Bauke Mollema

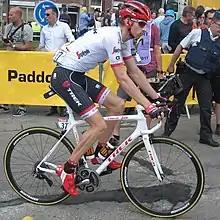
Mollema at the 2017 Tour de France, where he won a stage

At the Tour de France, Mollema sat seventh overall heading into the penultimate stage, an individual time trial in length. However, riding a new Bianchi for the first time, Mollema could only place in 140th position and slipped to tenth overall in the general classification, 21 minutes and 24 seconds behind the winner, Vincenzo Nibali. He quickly redeemed himself one week later, where he took his first podium at Clásica de San Sebastián, when he finished 2nd just behind Alejandro Valverde.